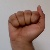
The image shows a hand gesture representing the letter 'A' in Indian Sign Language.